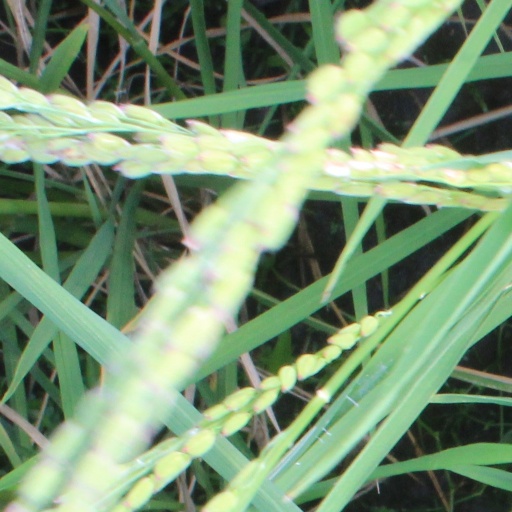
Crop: rice